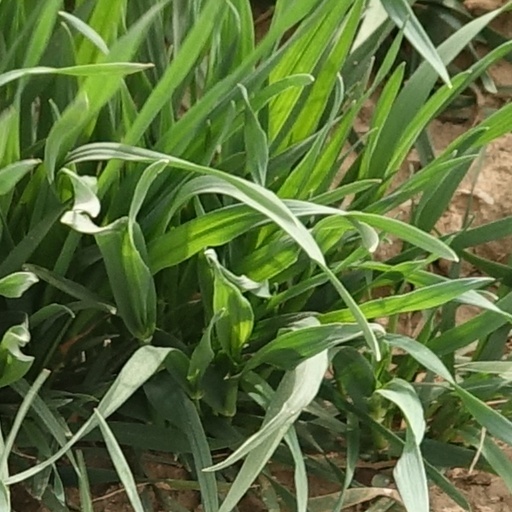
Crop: wheat